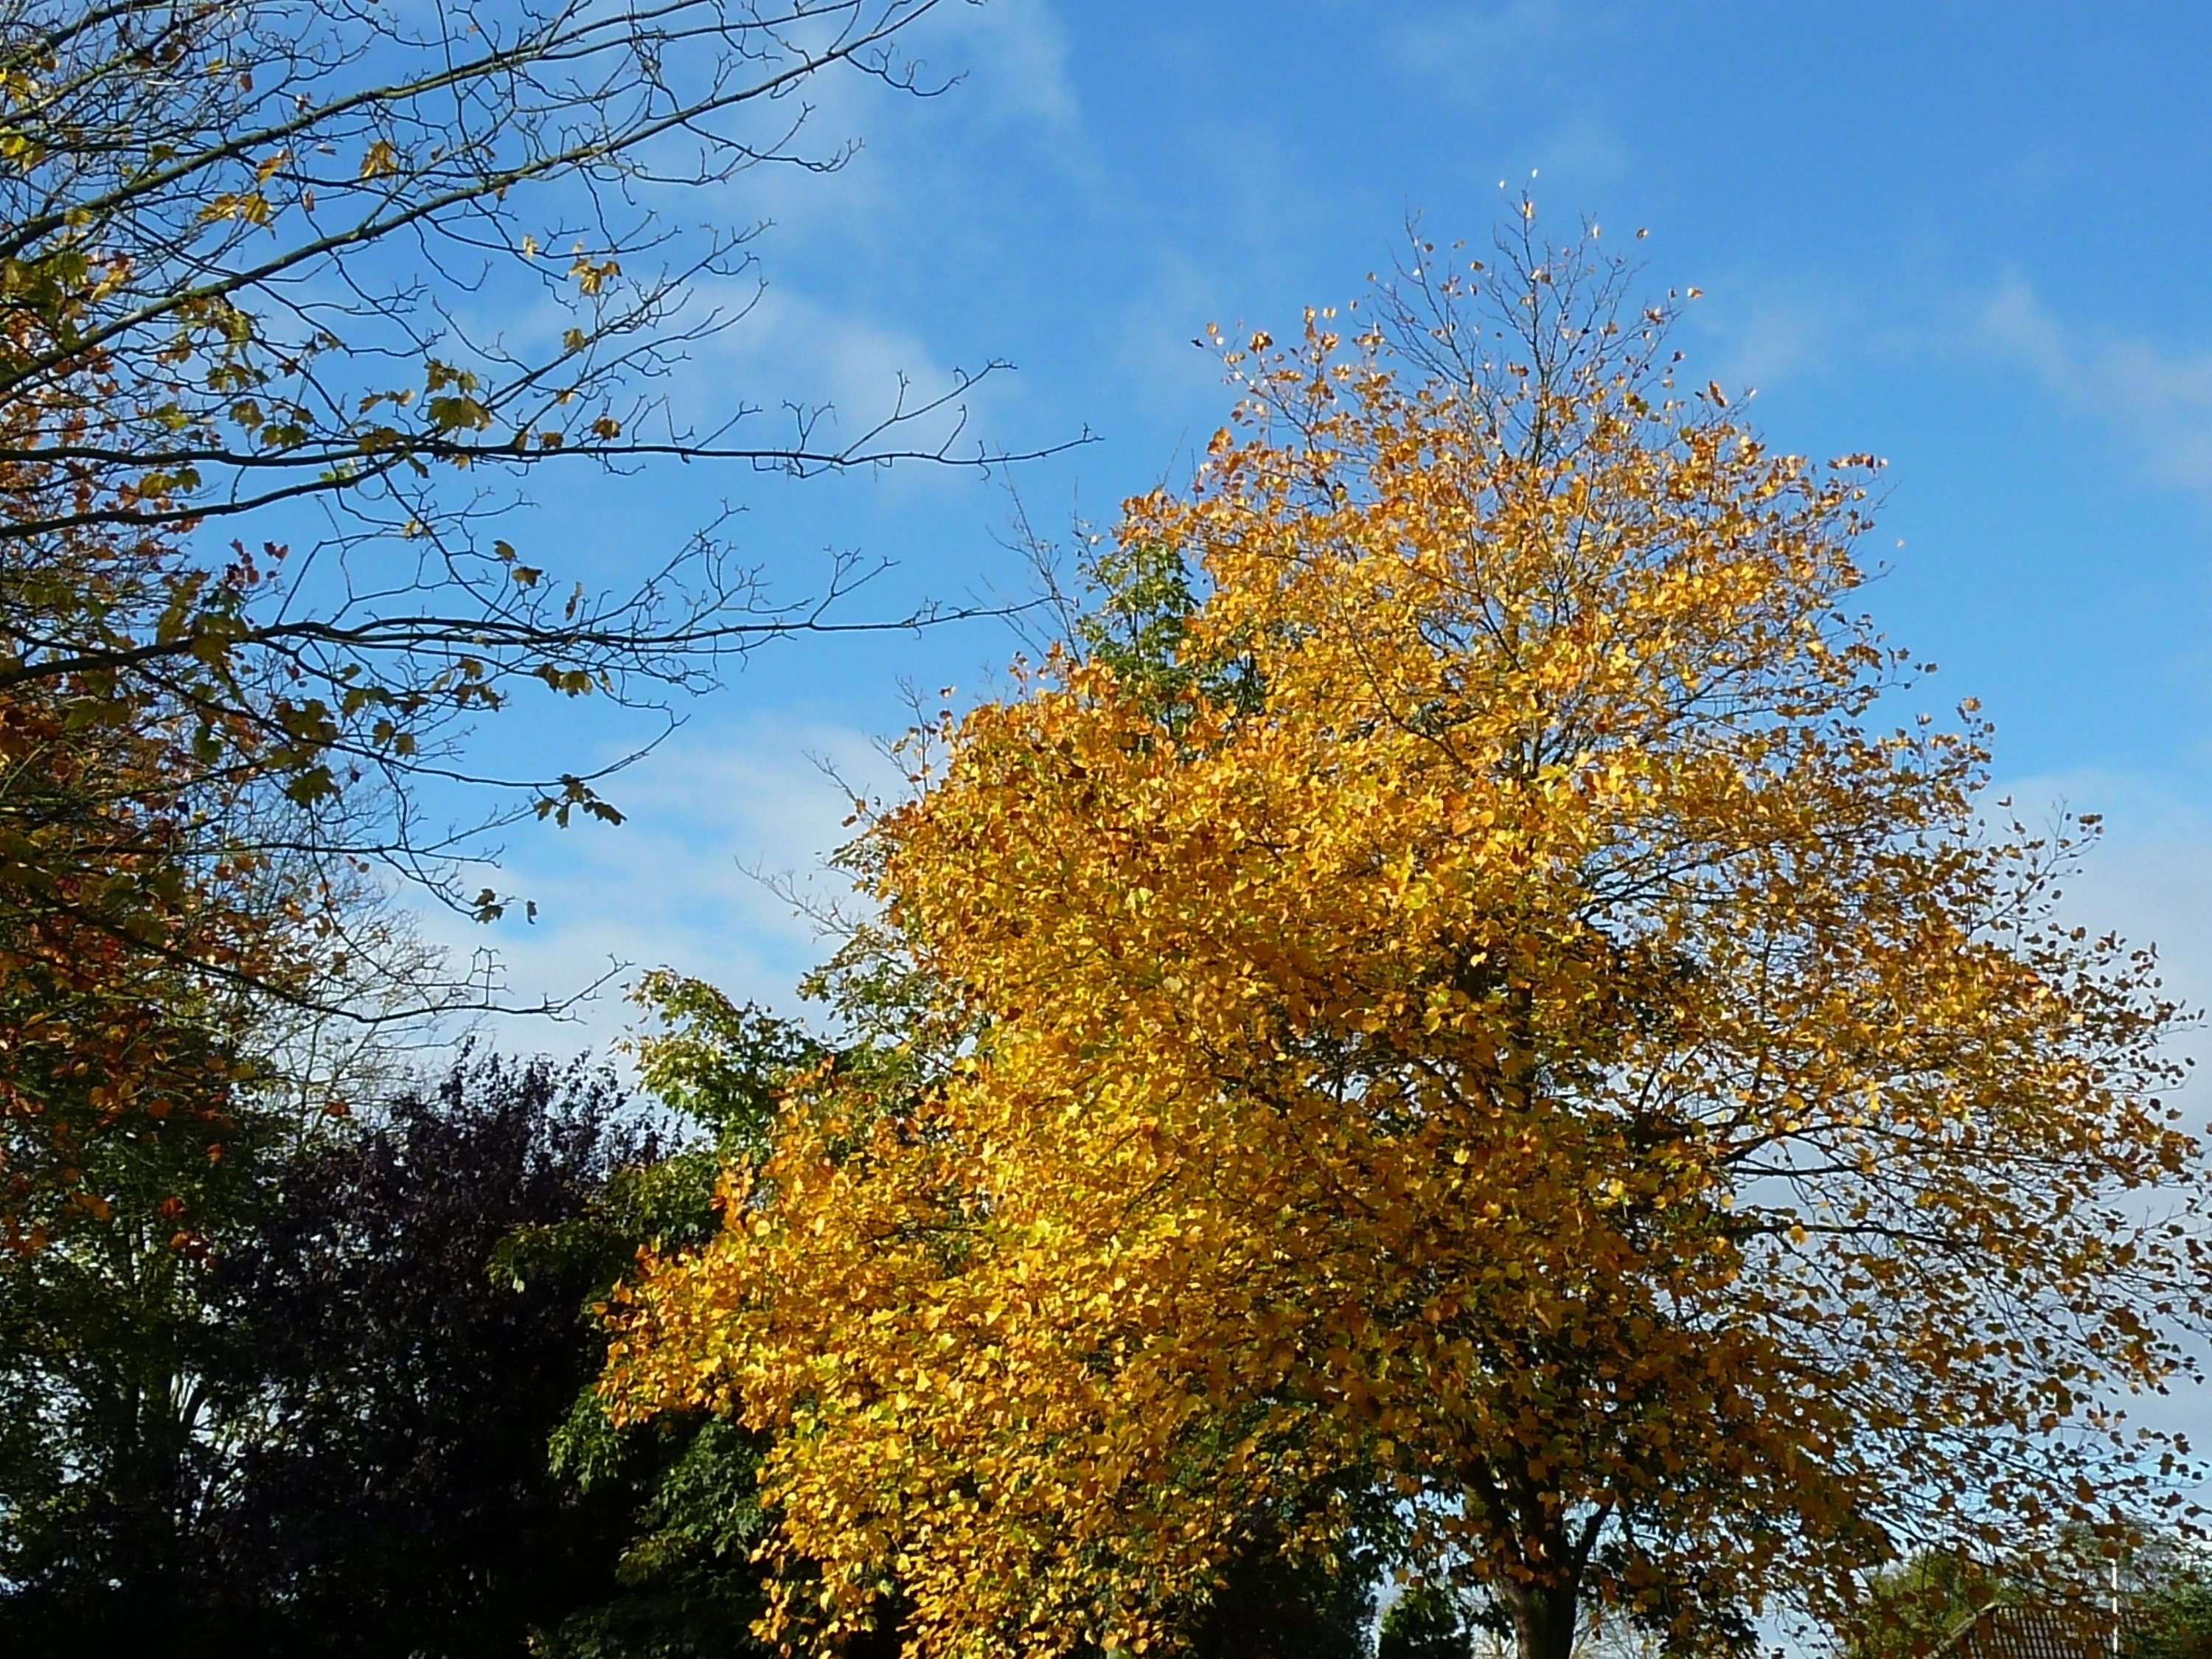
tree, nature, forest, branch, plant, sky, sunlight, leaf, flower, golden, autumn, botany, yellow, season, autumn mood, emerge, leaves, deciduous, woodland, fall color, fall foliage, ecosystem, fall leaves, golden autumn, autumn colours, maidenhair tree, woody plant, land plant